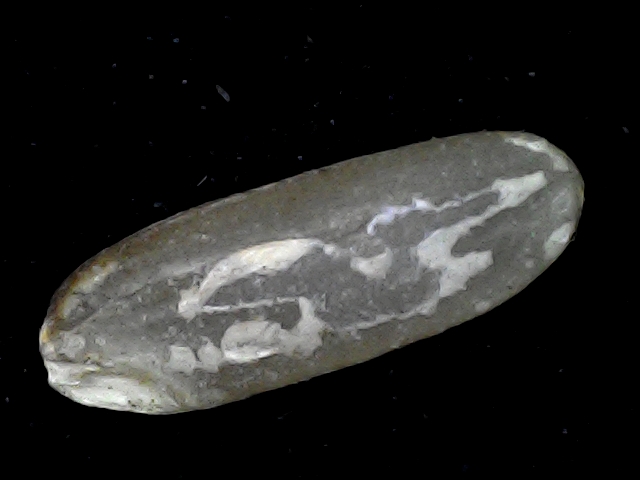
Rice variety: BD72